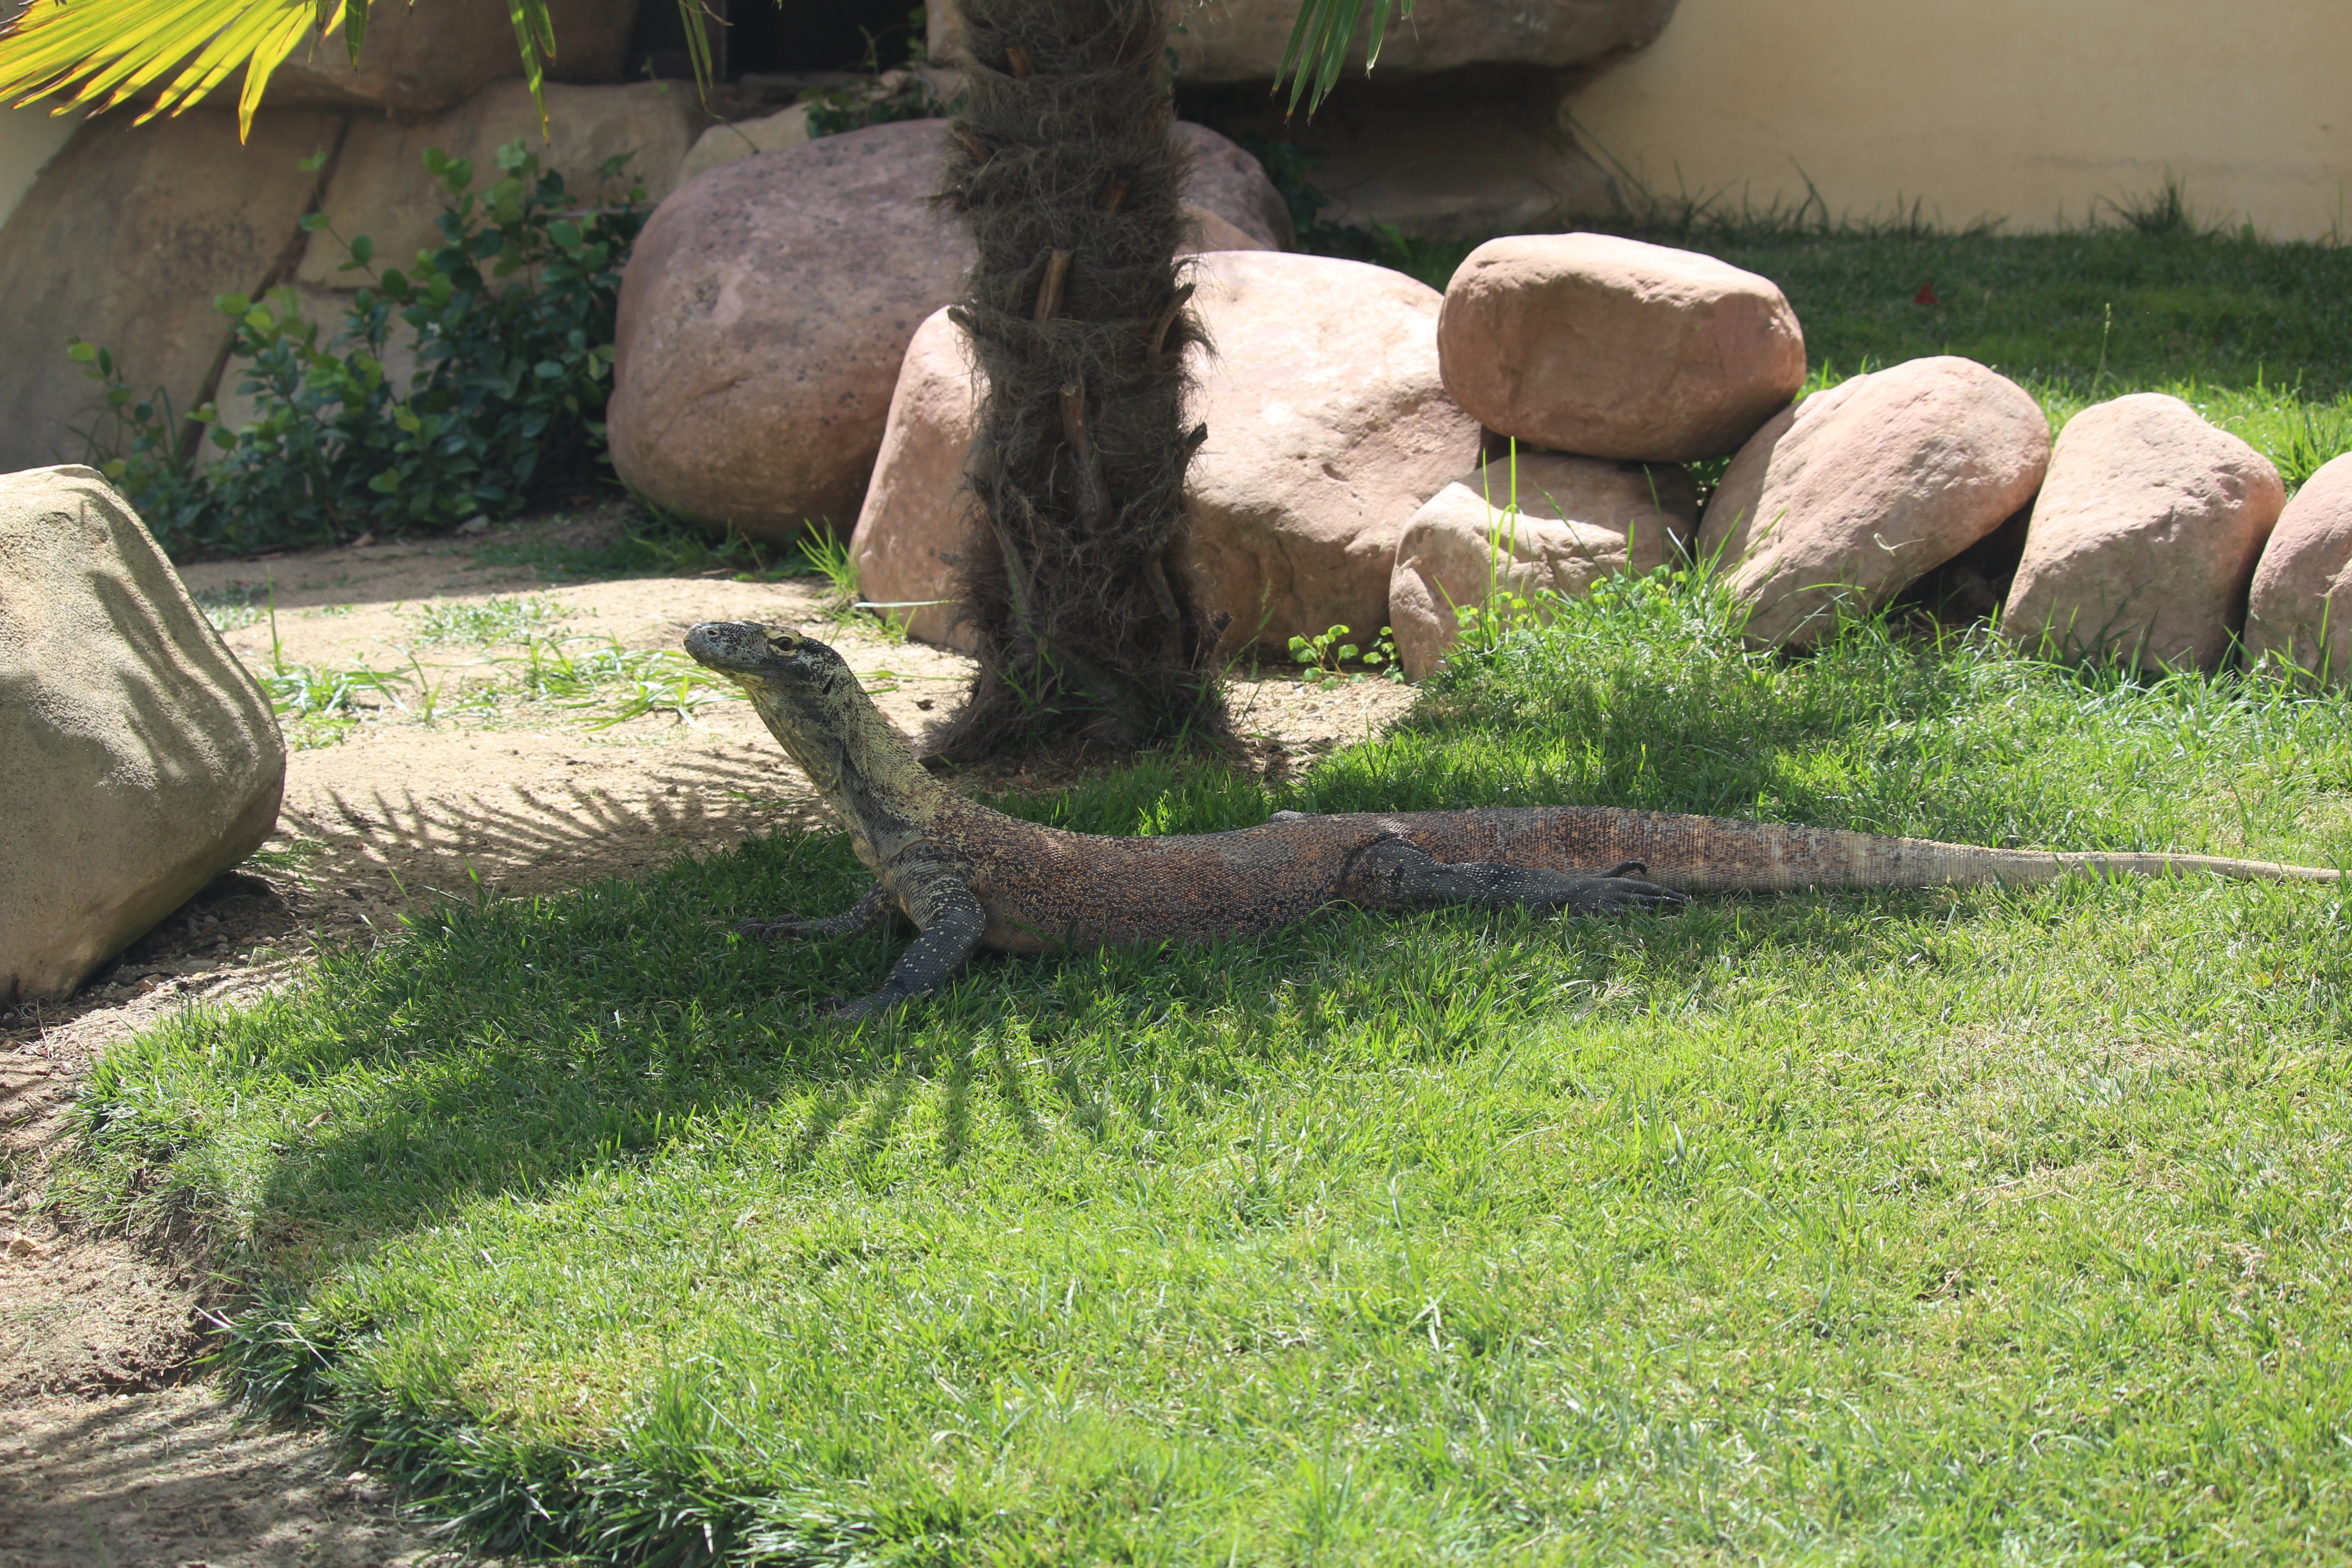
lawn, zoo, backyard, reptile, garden, fauna, dragon, yard, comfortable